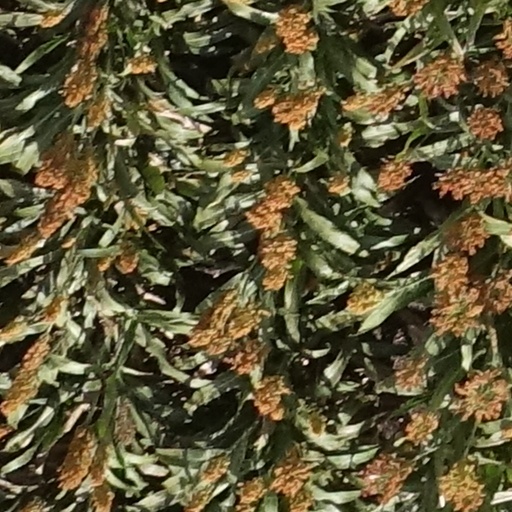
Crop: sorghum